Elio Castro

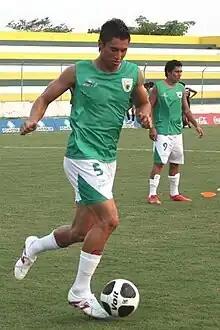
Castro training with UdeC

Elio Castro Guadarrama (born 26 July 1988) is a Mexican professional footballer who plays as a midfielder.